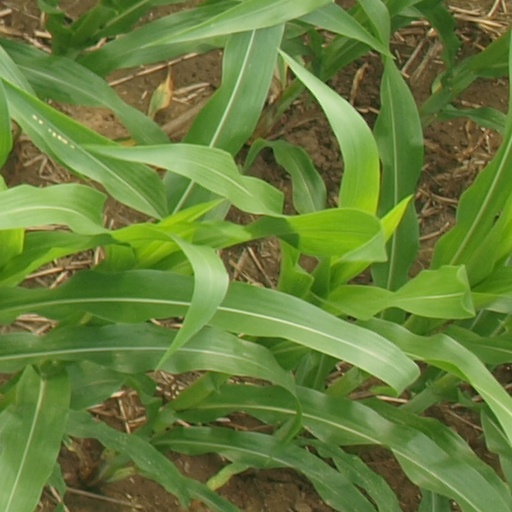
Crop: maize; corn